Question: Please indicate a possible affordance area of the bench that can be used for sitting on
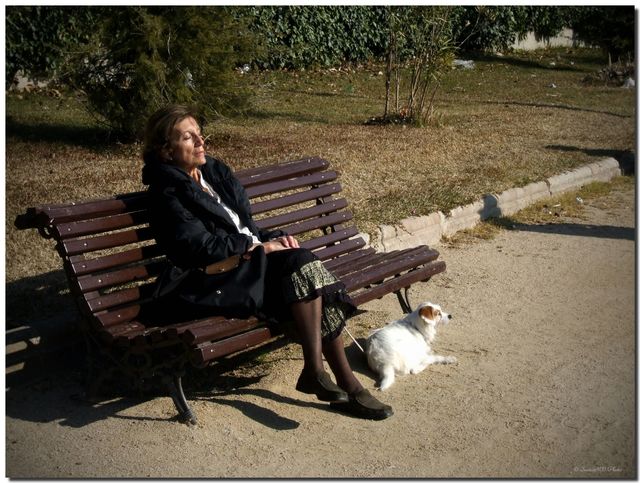
Answer: [102.5, 231, 443.5, 358]